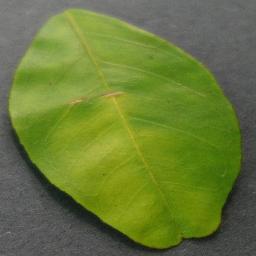
Label: Orange___Haunglongbing_(Citrus_greening)